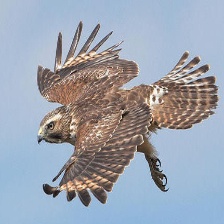
Species: RED SHOULDERED HAWK
Scientific name: BUTEO LINEATUS